Song One

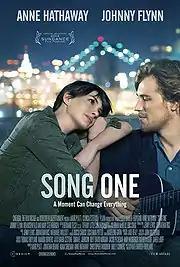
Theatrical release poster

Song One is a 2014 American romantic drama film written and directed by Kate Barker-Froyland in her directorial debut. The film stars Anne Hathaway, Johnny Flynn, Ben Rosenfield, and Mary Steenburgen. In the film, Franny Ellis returns home to New York City after her brother Henry enters a coma. She meets Henry's favorite musician, James Forester, at a concert. While trying to help Henry, Franny and James form a romantic connection during their brief time together.